History of Chinese dance

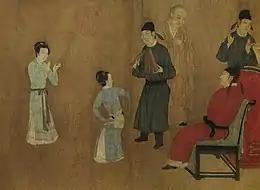
Details from the Southern Tang/Song dynasty painting "Night Revels of Han Xizai" by Gu Hongzhong, depicting the dancer Wang Wushan (王屋山) performing the Green Waist Dance from the Tang dynasty. The dance was also called "Liuyao" (六么) as it is similar in pronunciation to Green Waist ("Luyao", 綠腰).

Particularly popular were dances from Central Asia like the Sogdian Whirling Dance of Samarkand, a dance involving rapid spinning (spinning dance moves are still found amongst the Uyghur people today). The dance was also said to had been performed by An Lushan and Emperor Xuanzong's concubine Consort Yang.